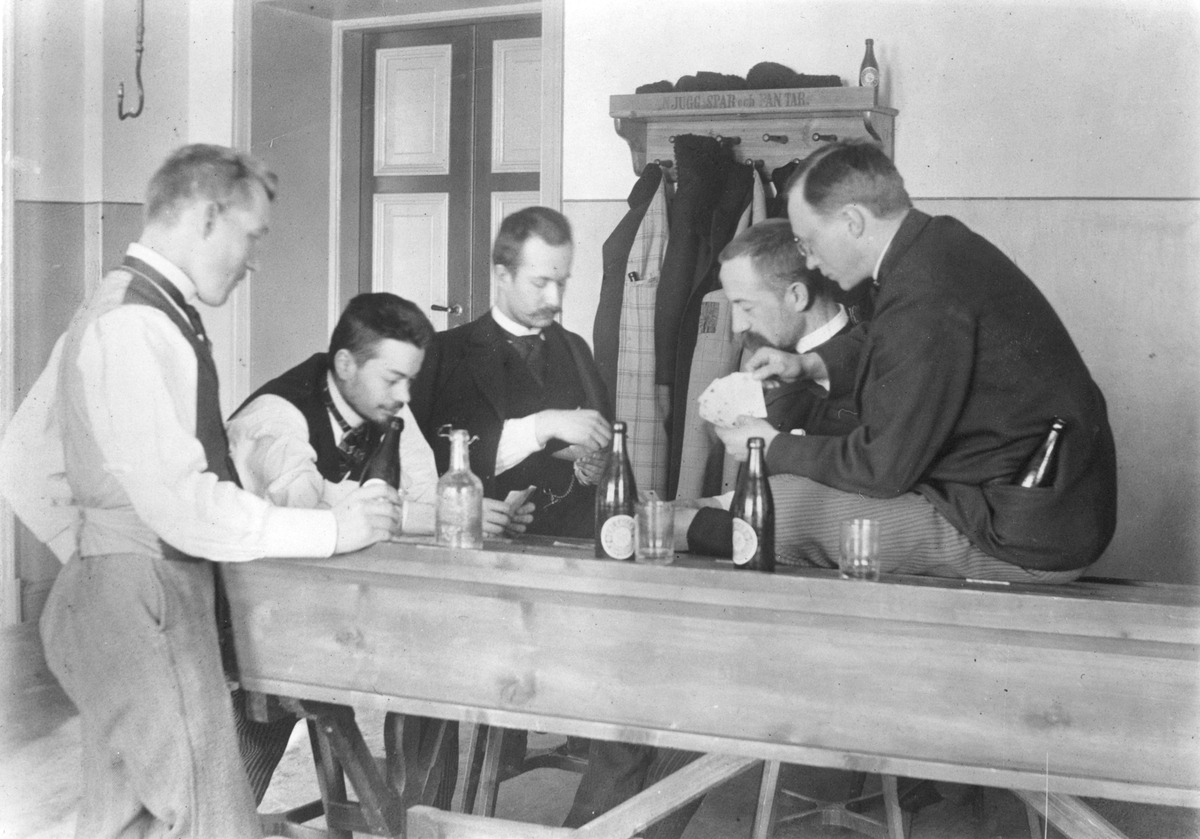
Polyteknillisen opiston (myöh
sisällön kuvaus: Polyteknillisen opiston (myöh. Teknillinen korkeakoulu) koneenrakennusosaston oppilaita joutohetkenä korttia pelaamassa. Kuvassa oppilaat Oras, Asp, von Nandelstadh, Lilius, Rundqvist. mustavalkoinen
Ajankohta: kuvausaika 1893
Aiheet: Asp,  ,, Lilius,  ,, Oras,  ,, Rundqvist,  ,, von Nandelstadh,  ,, oppilaitokset ammatilliset oppilaitokset, koneenrakennus, oppilaat, vapaa-aika, pelaaminen, pelikortit